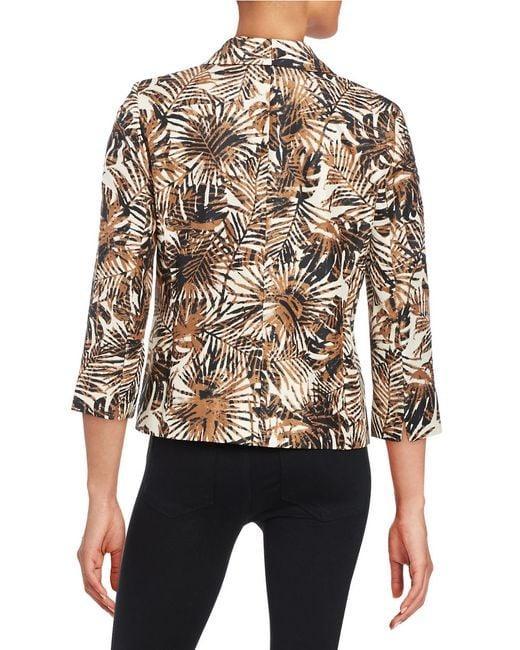
Blumenhemd für Damen mit schwarzen Leggings